Kazakh clothing

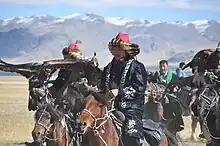
Kazakh hunters with eagles

An "aiyr qalpaq" is a pointed, upturned cap, usually worn by the upper class. The fabric cap is decorated with unique, ornamental patterns to indicate wealth, power and social status. A is a warm, round cap trimmed with otter, marten or raccoon fur, and a is a fur hat which covers the ears.